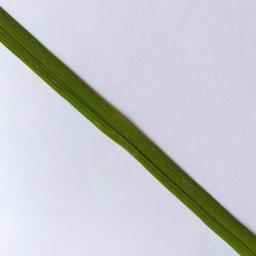
Label: Rice___Healthy